Madison Public Schools

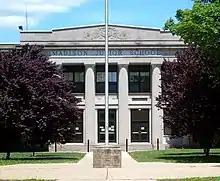
Madison Junior

Schools in the district (with 2023–24 enrollment data from the National Center for Education Statistics) are: